Long-exposure photography

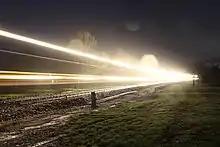
Freight train passing through Gore, New Zealand. The 'BULB' mode on a DSLR camera was used for this photo. Note the "flashing" of the locomotive ditch lights.

While there is no fixed definition of what constitutes "long", the intent is to create a photo that somehow shows the effect of passing time, be it smoother waters or light trails. A 30-minute photo of a static object and surrounding cannot be distinguished from a short exposure; hence, the inclusion of motion is the main factor to add intrigue to long exposure photos. Images with exposure times of several minutes also tend to make moving people or dark objects disappear (because they are in any one spot for only a fraction of the exposure time), often adding a serene and otherworldly appearance to long exposure photos.